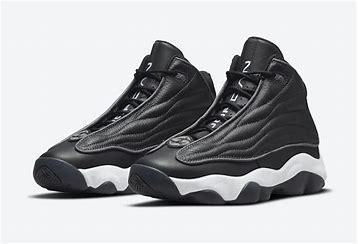
Brand: Jordan
Model: Pro Strong